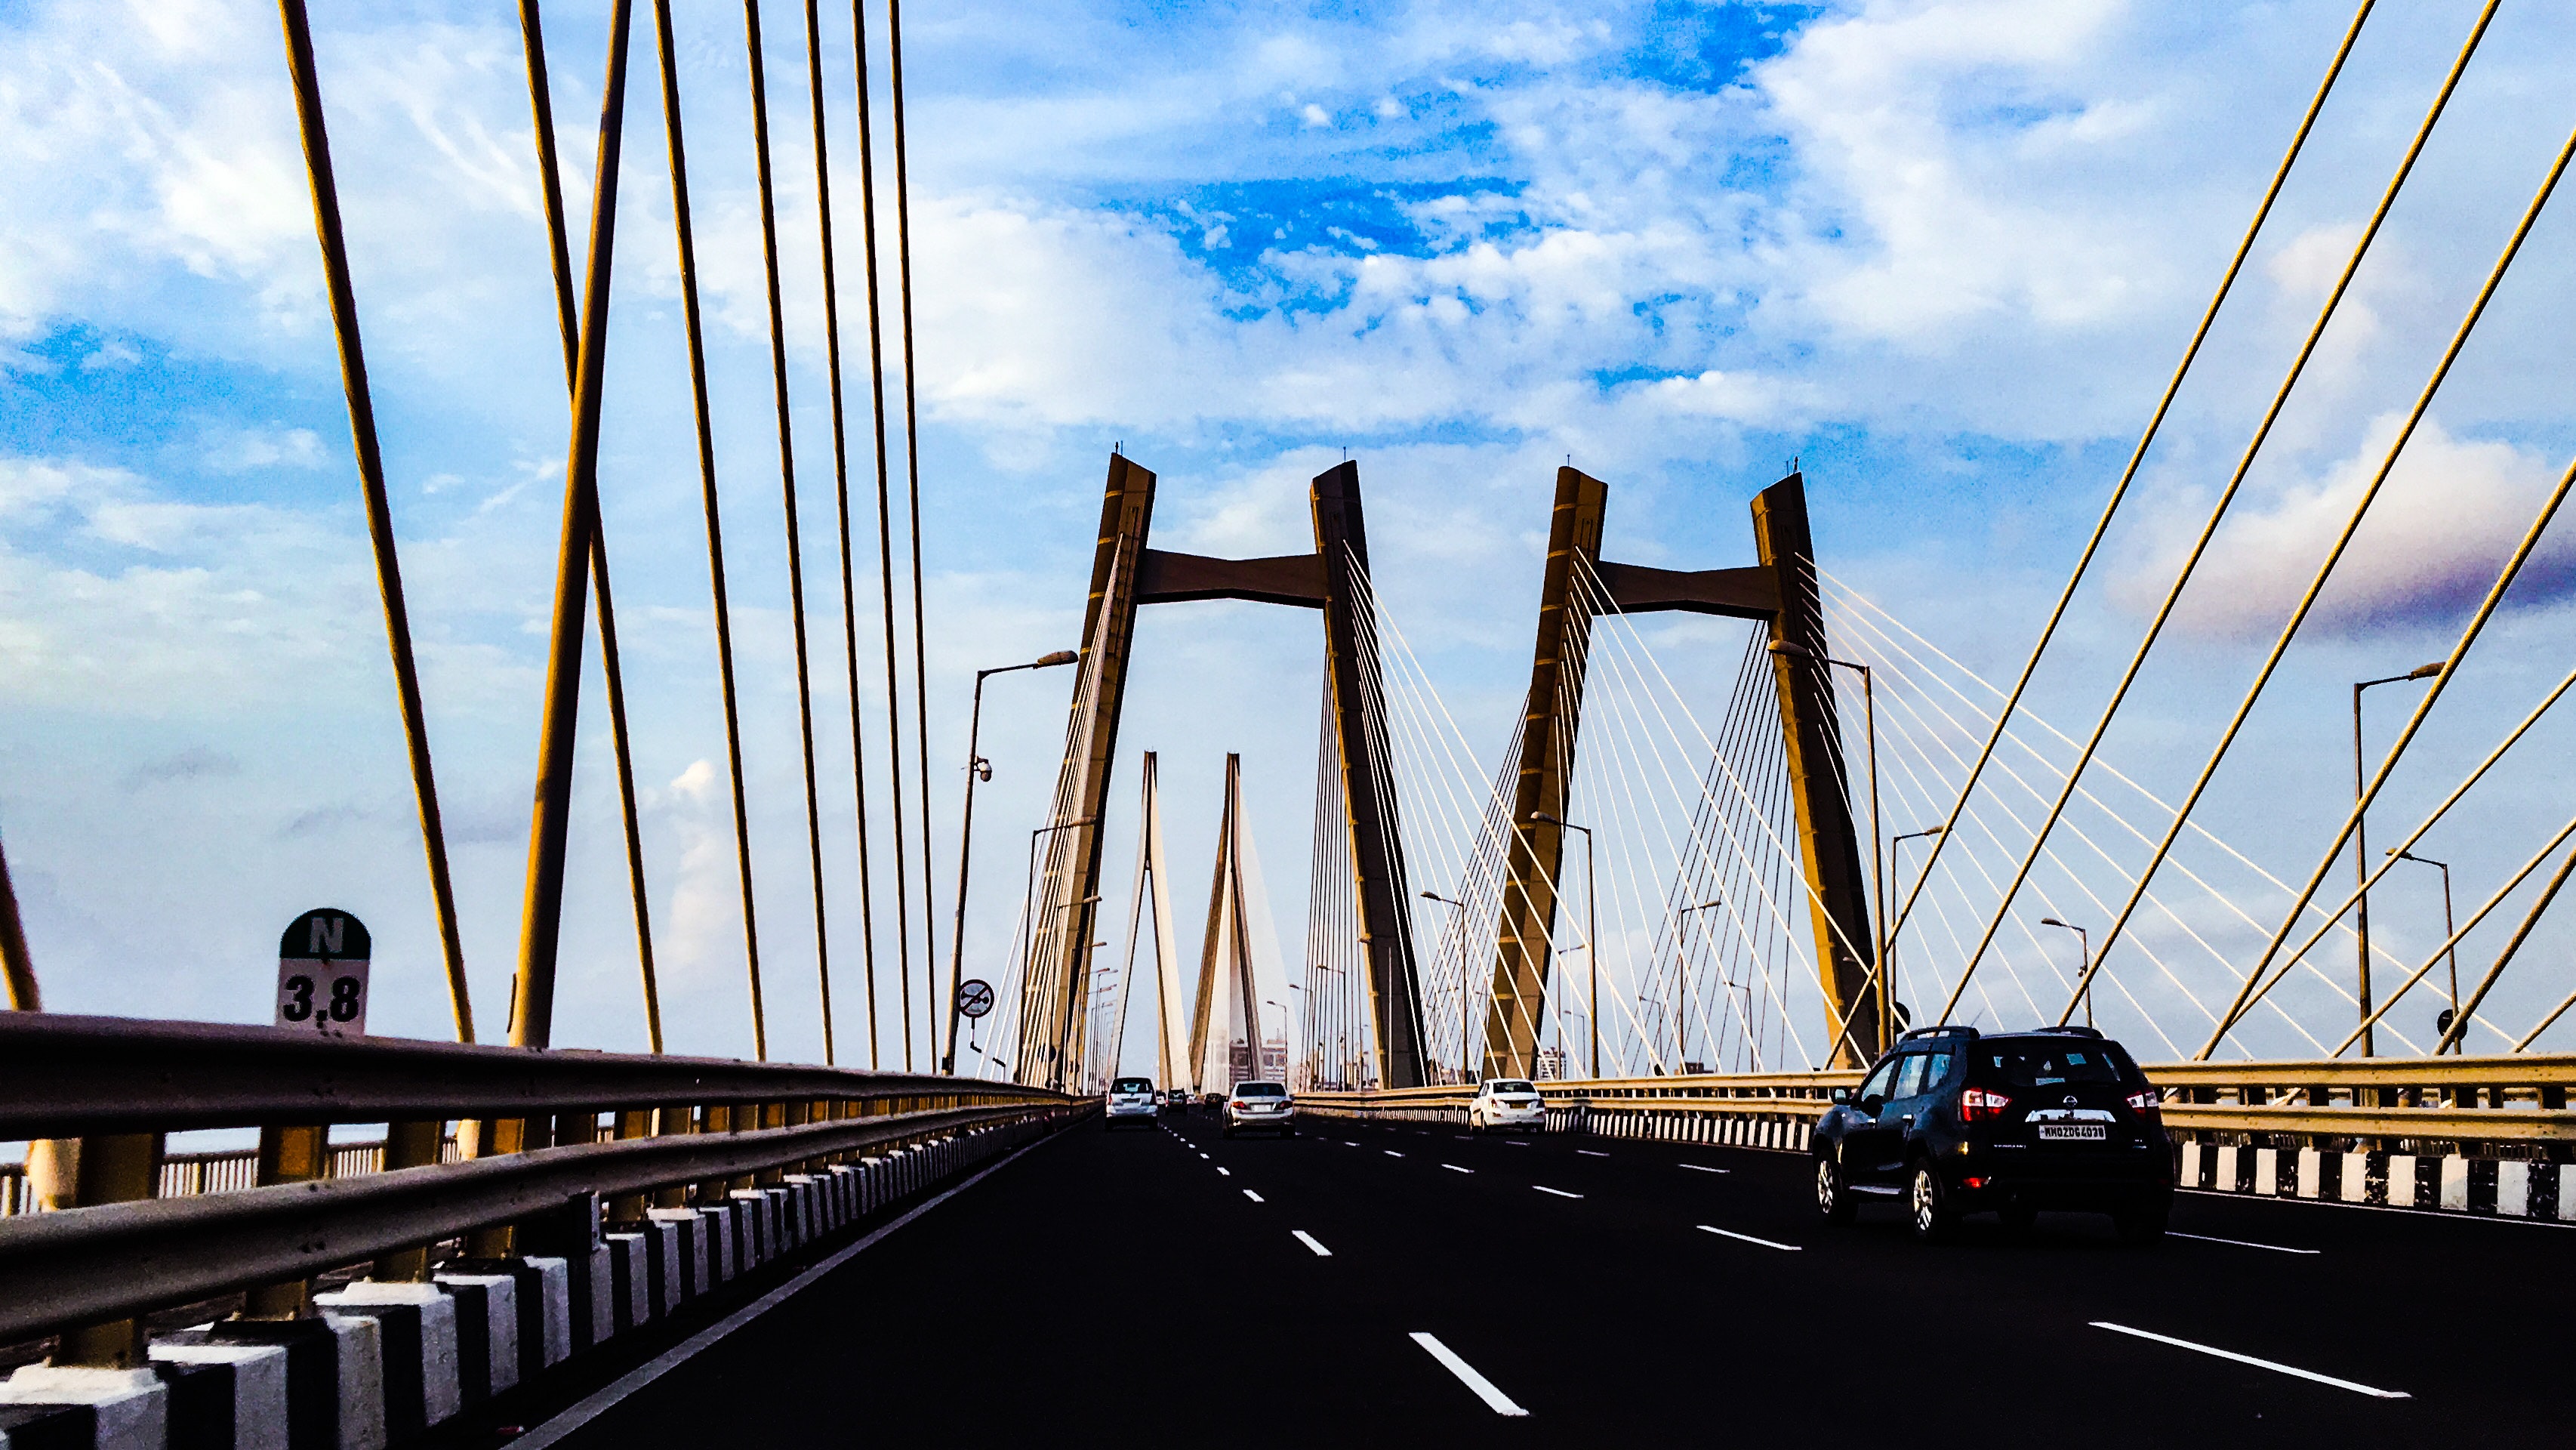
bridge, cable stayed bridge, sky, fixed link, suspension bridge, extradosed bridge, road, girder bridge, skyway, infrastructure, nonbuilding structure, cloud, architecture, horizon, city, beam bridge, highway, thoroughfare, brug, overpass, metal, truss bridge